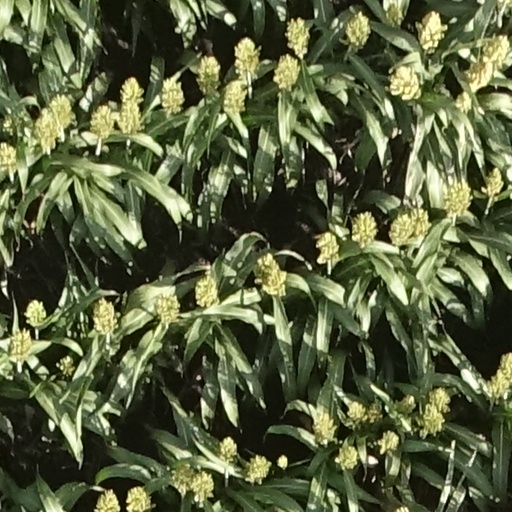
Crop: sorghum